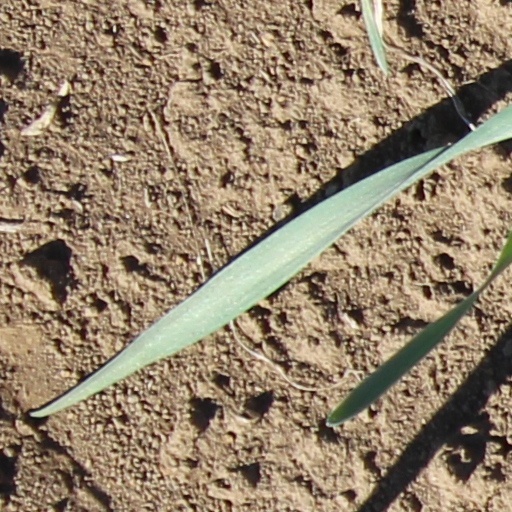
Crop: wheat